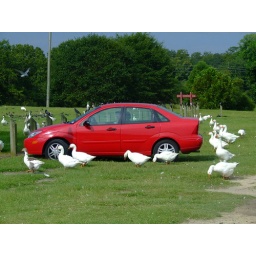
This is my car being surrounded by hungry ducks. I was at Lake Mayer looking for duck eggs.